Aerial Assist

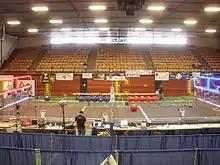
View of the field at the Traverse City district event

In the game, the alliances win via getting the scoring elements (2'-diameter exercise balls) into the scoring areas located on the far end of the field.